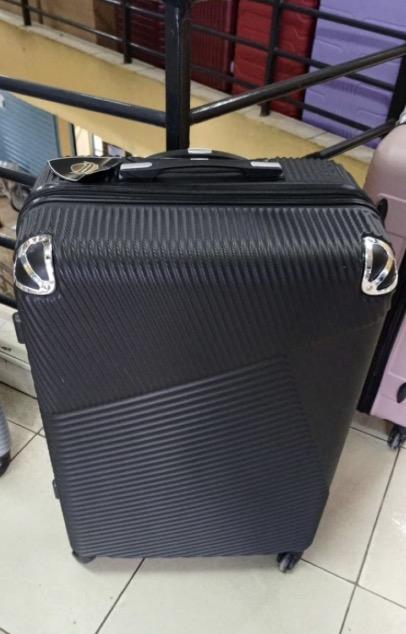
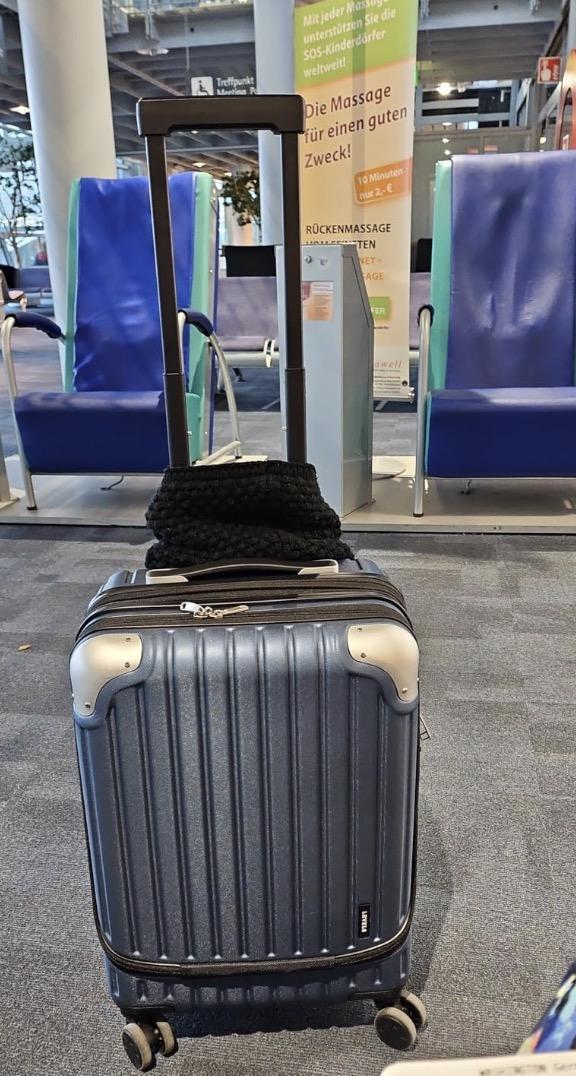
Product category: items_tea
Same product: no